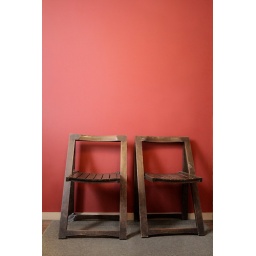
Two wooden chairs in a restaurant/music venue in Davis, WV.